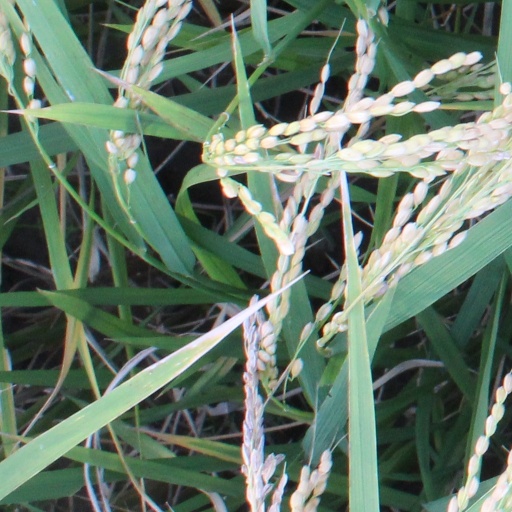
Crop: rice